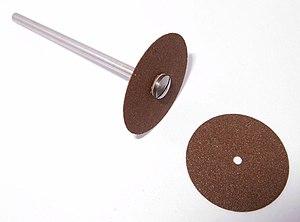
Le carbure de silicium est un composé chimique de formule SiC. C'est une céramique ultraréfractaire ultradure semiconductrice synthétique, qu'on peut trouver dans la nature sous la forme d'un minéral très rare, la moissanite.